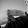
ASL letter: H